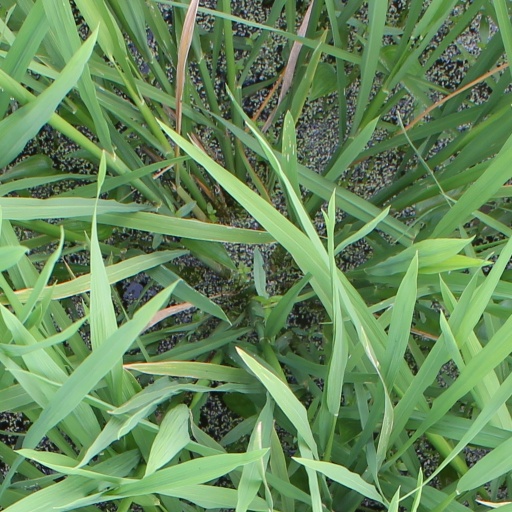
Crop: rice